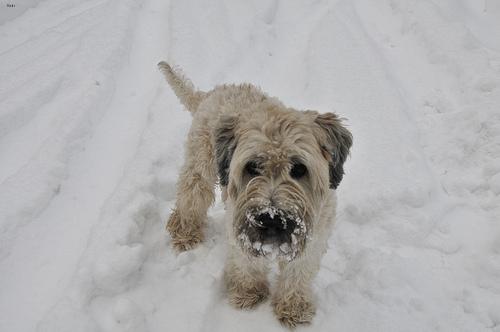
Breed: wheaten terrier